Women in Israel

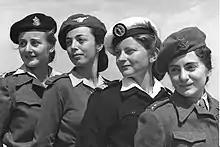
IDF women officers in 1950

Israel is one of the few countries in the world with a mandatory military service requirement for women. Women have taken part in Israel’s military before and since the founding of the state in 1948, with women currently comprising 33% of all IDF soldiers and 51% of its officers, fulfilling various roles within the Ground, Navy and Air Forces. The 2000 Equality amendment to the Military Service law states that "The right of women to serve in any role in the IDF is equal to the right of men." 88% of all roles in the IDF are open to female candidates, while women can be found in 69% of all positions.